Royal Canadian Mounted Police

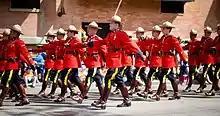
Mounties marching in ceremonial uniform in Edmonton, 2012

The Royal Canadian Mounted Police (RCMP) compensates its officers based on a tiered pay scale that reflects their rank and years of service. Entry-level constables begin with a starting salary of $71,191 per year, with incremental raises leading to higher earnings as they gain experience: